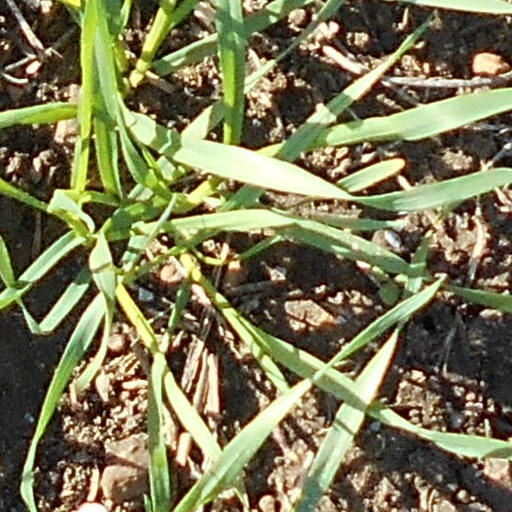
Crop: wheat